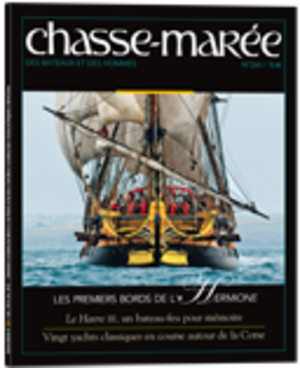
Couverture du Chasse-Marée consacré à L'Hermione
Chasse-Marée est un magazine français qui paraît neuf fois par an, et une maison d'édition, créé en 1981 par la société coopérative ouvrière de production Le Chasse-Marée à Douarnenez.